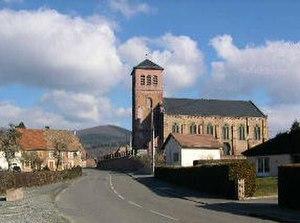
Village d'Etueffont dans le Territoire de Belfort. Eglise paroissiale Saint-Valbert.
La communauté de communes des Vosges du Sud est une communauté de communes du département du Territoire de Belfort, dans la région Bourgogne-Franche-Comté.
Étueffont est une commune française située dans le département du Territoire de Belfort en région Bourgogne-Franche-Comté.